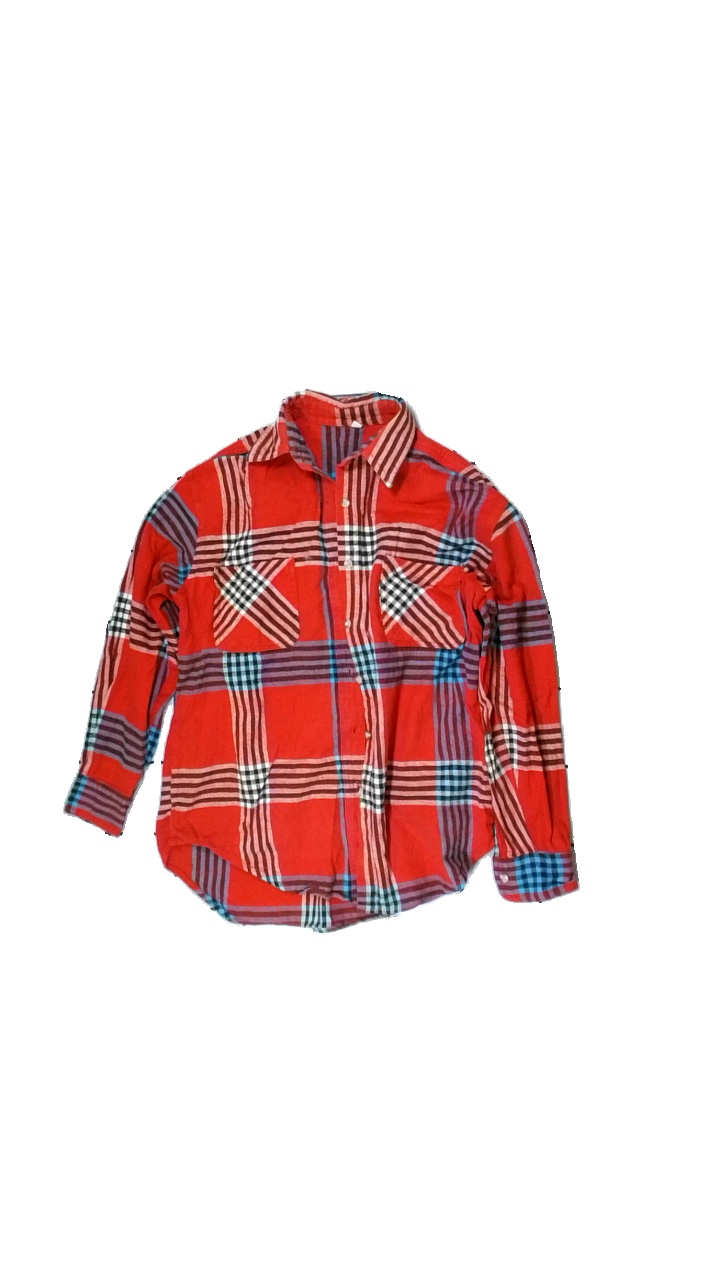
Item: Shirt (Ladies)
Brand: Not Applicable
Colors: Blue, White, Red, Multicolor
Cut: Regular
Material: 100% Cott
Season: All
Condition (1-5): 3
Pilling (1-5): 3
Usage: Reuse
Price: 50-100